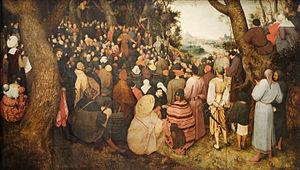
Pieter Brueghel ou Bruegel dit l'Ancien, parfois francisé en Pierre Brueghel l'Ancien est un peintre et graveur brabançon né vers 1525 et mort le 9 septembre 1569 à Bruxelles dans les Pays-Bas espagnols.